FHAD1

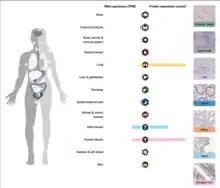
Expression profile for FHAD1 from Human Protein Atlas

FHAD1 has been predicted to be a nuclear protein with 94.1% reliability. It also contains possible nuclear localization signal sequences between 1100 - 1107 aa. Two pat4 and one pat7 sequences were predicted. Pat4 and pat7 are consensus sequences consisting of clusters of lysine or arginine residues.